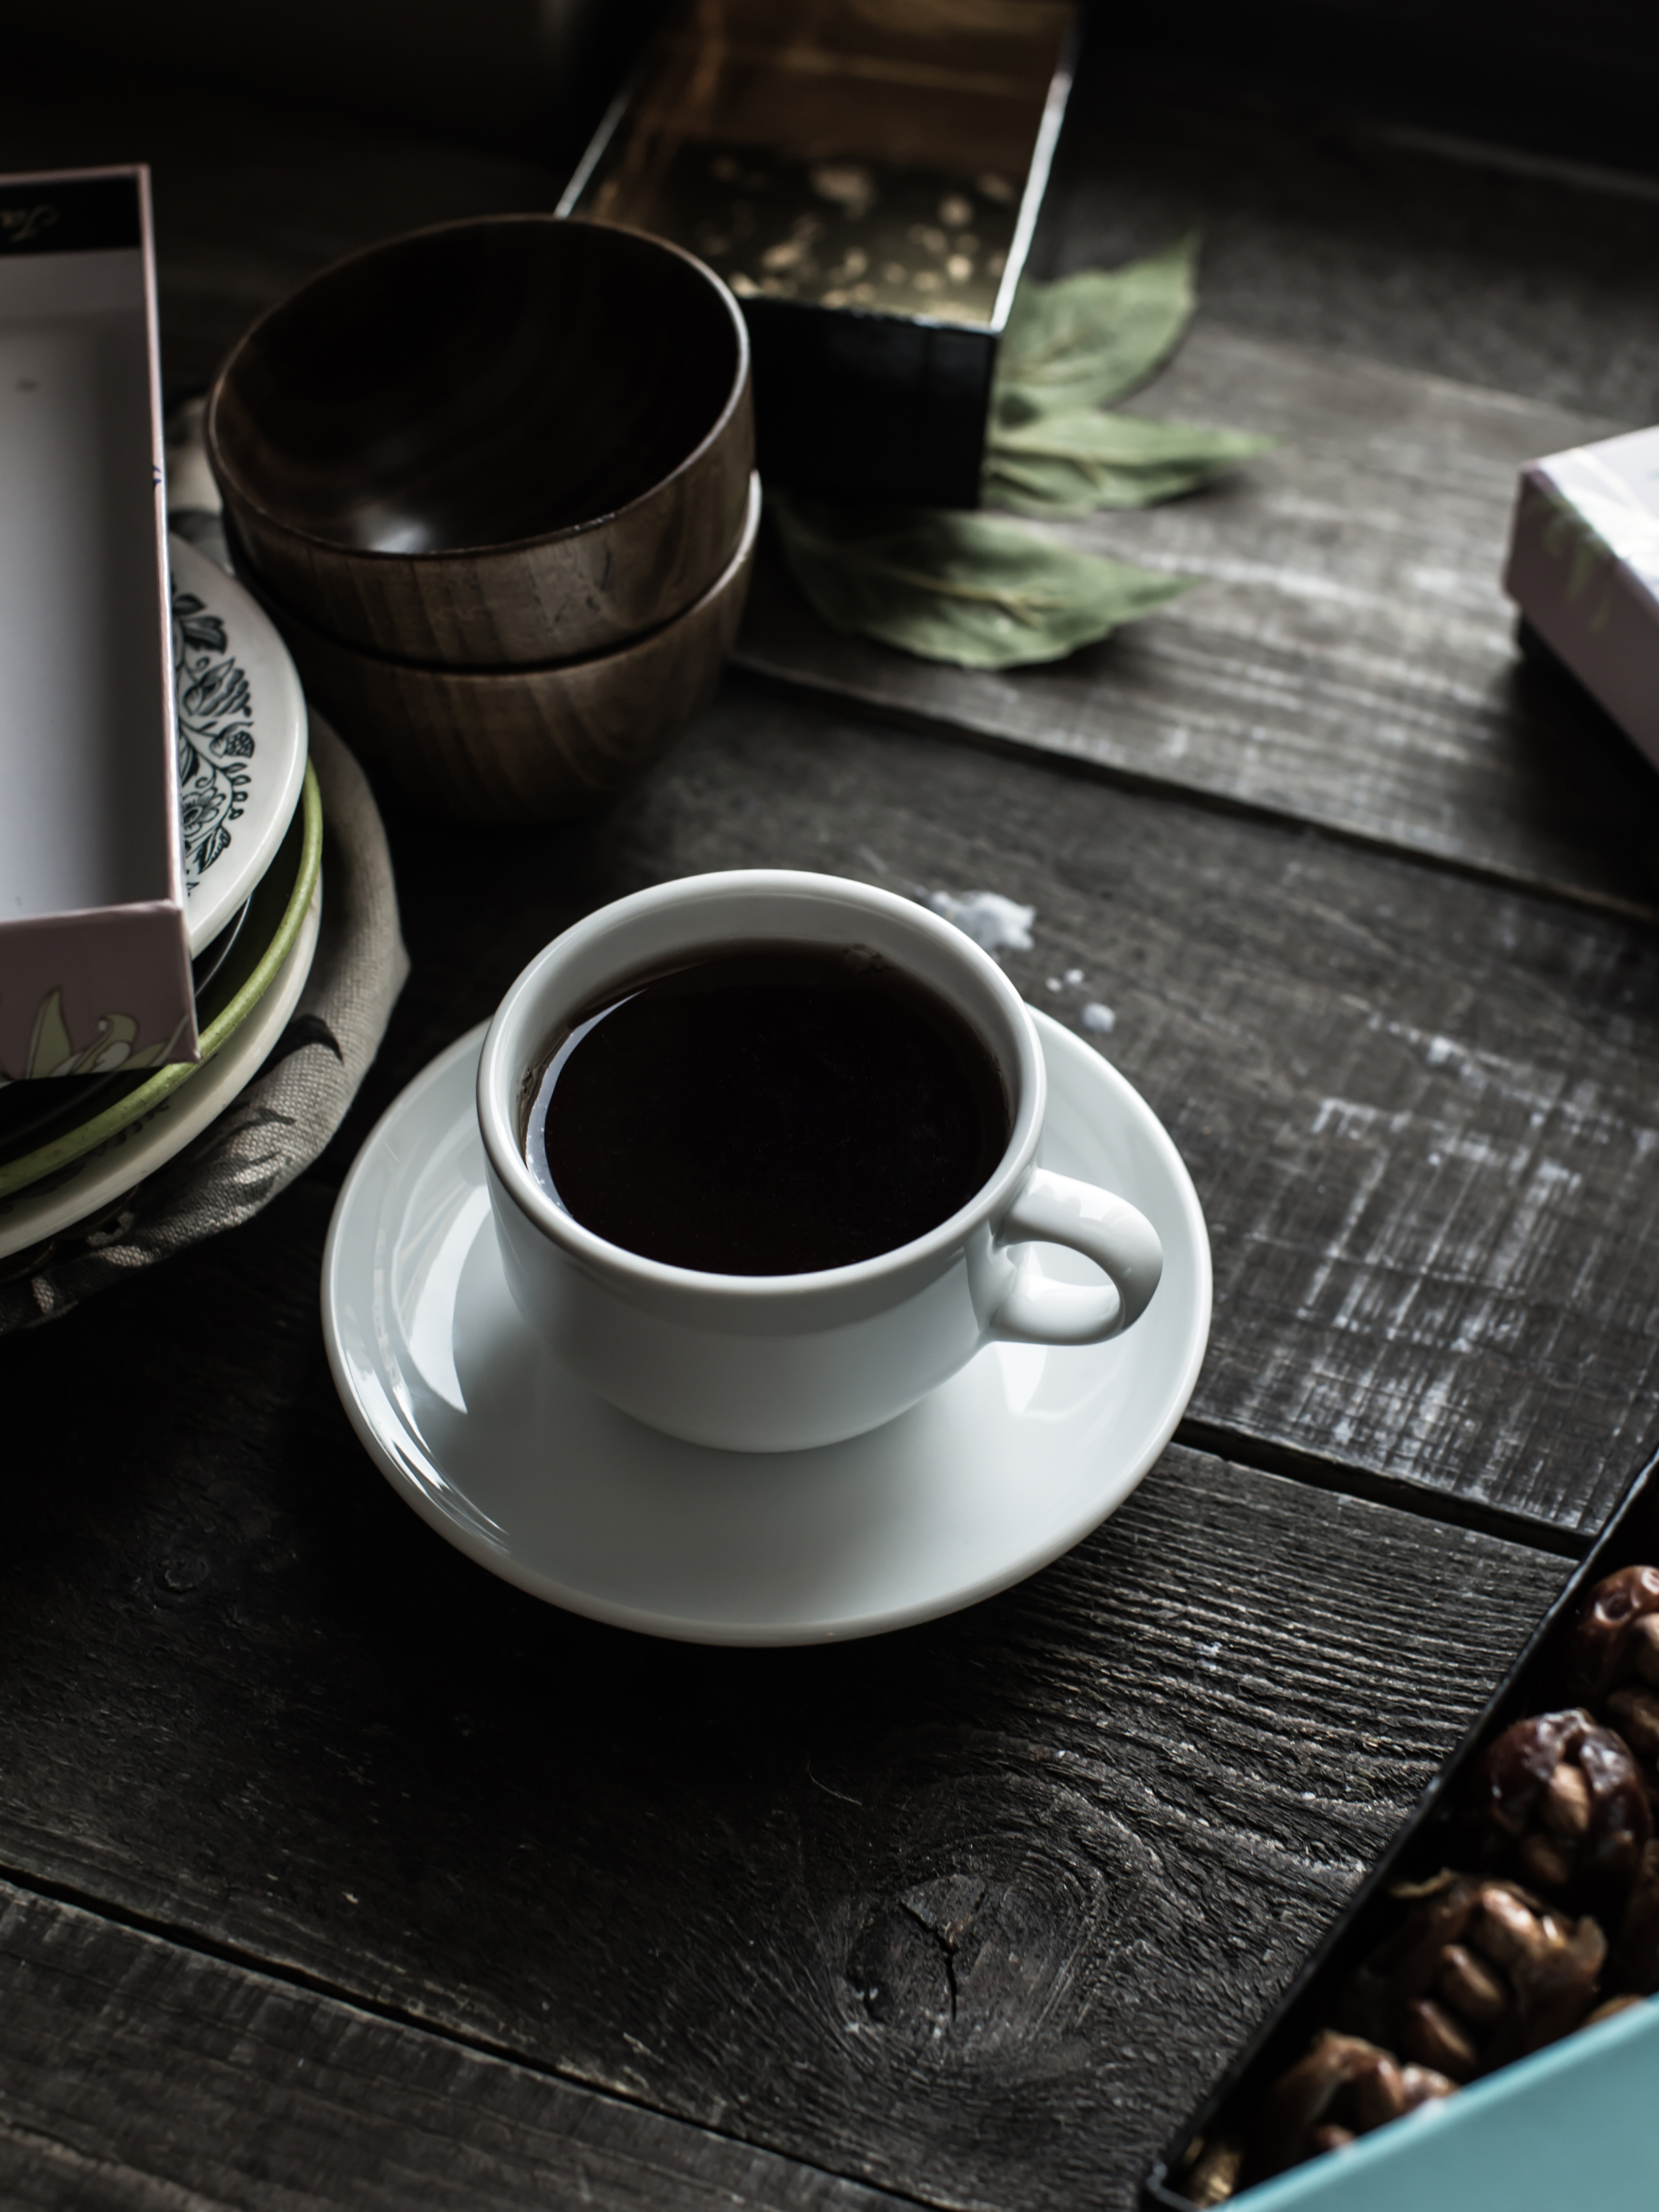
coffee cup, cup, caff americano, turkish coffee, black drink, dandelion coffee, table, tableware, drinkware, chinese herb tea, serveware, drink, Kopi tubruk, caffeine, dishware, coffee, tray, placemat, still life photography, tea, kopi luwak, saucer, earl grey tea, Guilinggao, Java coffee, plate, still life, dinnerware set, cuban espresso, porcelain